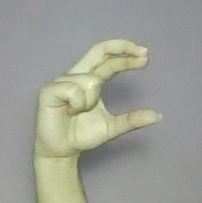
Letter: thal